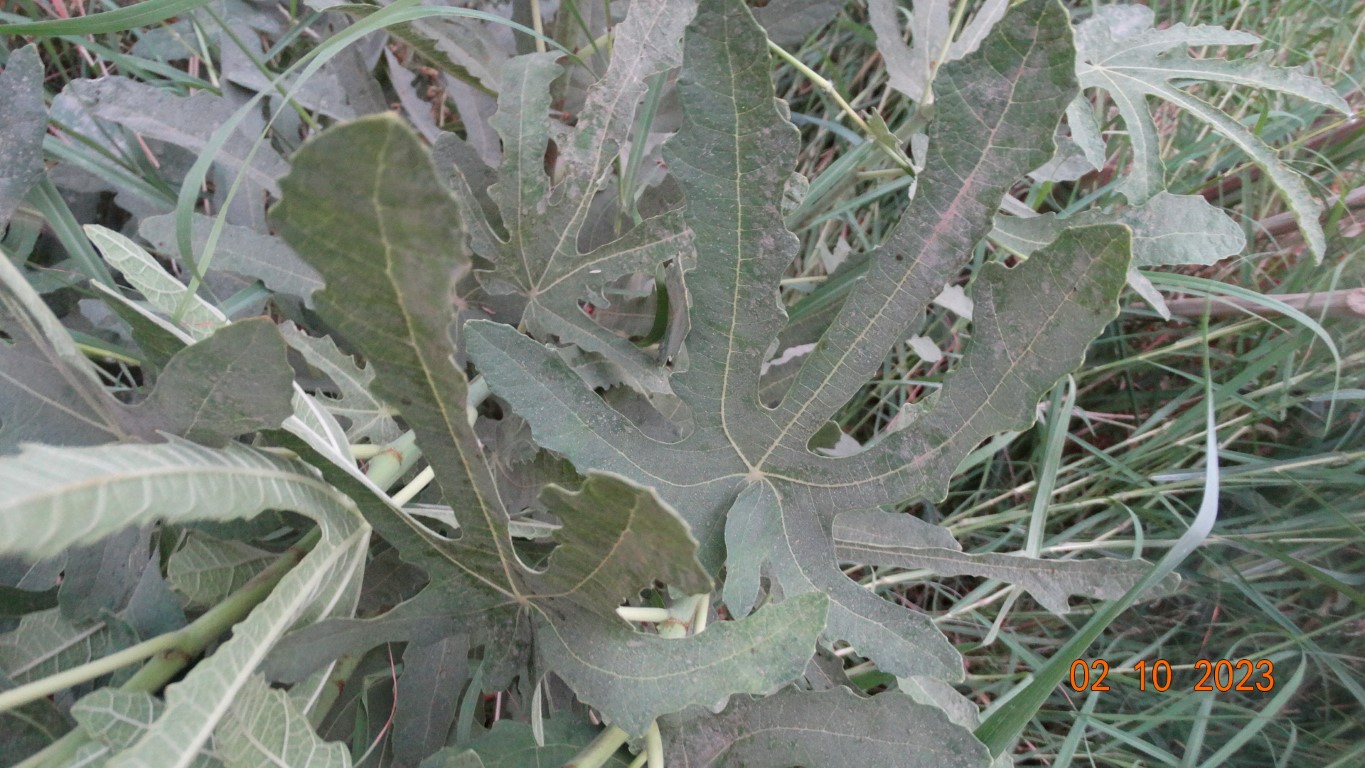
Label: healthy